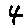
Label: 4